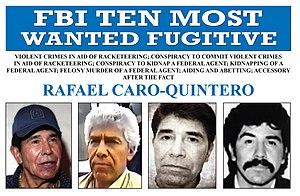
Rafael Caro Quintero est un trafiquant de drogue mexicain né le 3 octobre 1952 à Badiraguato, membre de la famille Caro Quintero. Avec Miguel Ángel Félix Gallardo et d'autres trafiquants de drogue dans les années 1970, il a cofondé le Cartel de Guadalajara, aujourd'hui dissous. Son épouse est Maria Elizabeth Elenes Lerma. Il a été condamné à 40 ans de prison pour le meurtre d'un agent américain de la DEA au Mexique en 1985, avant d'être relâché en 2013.